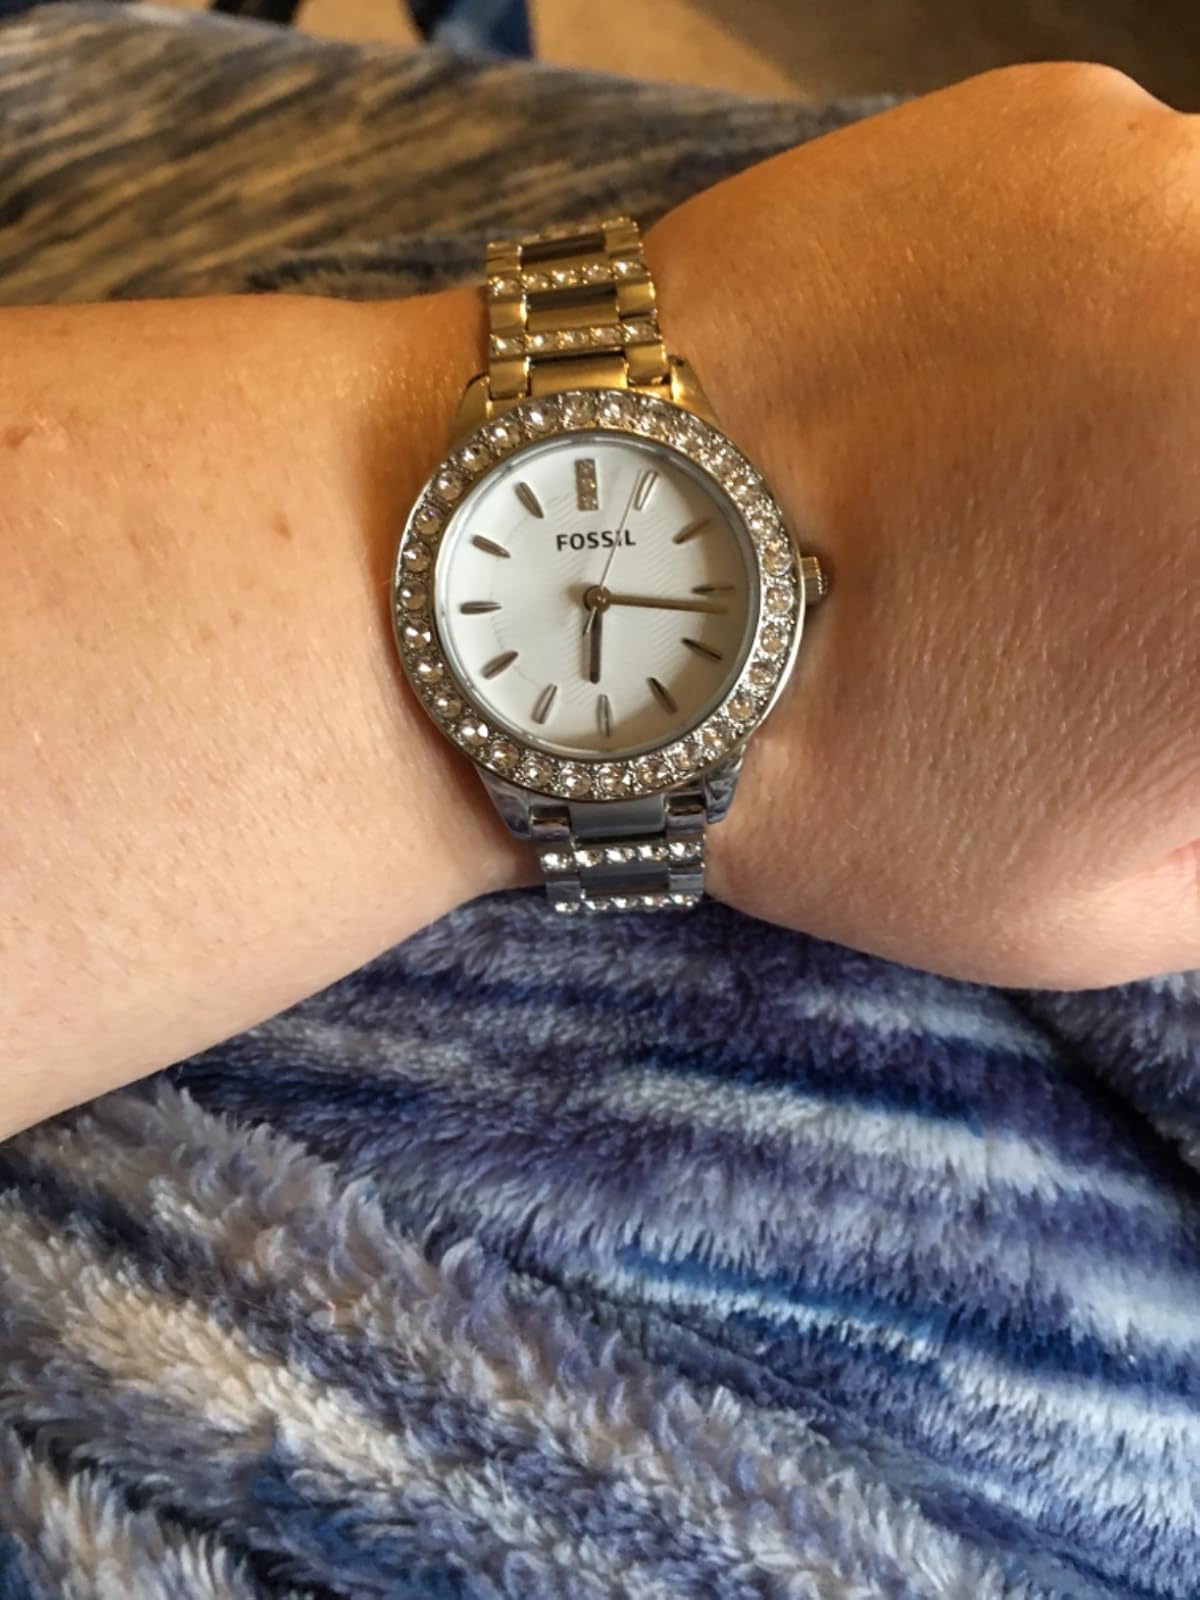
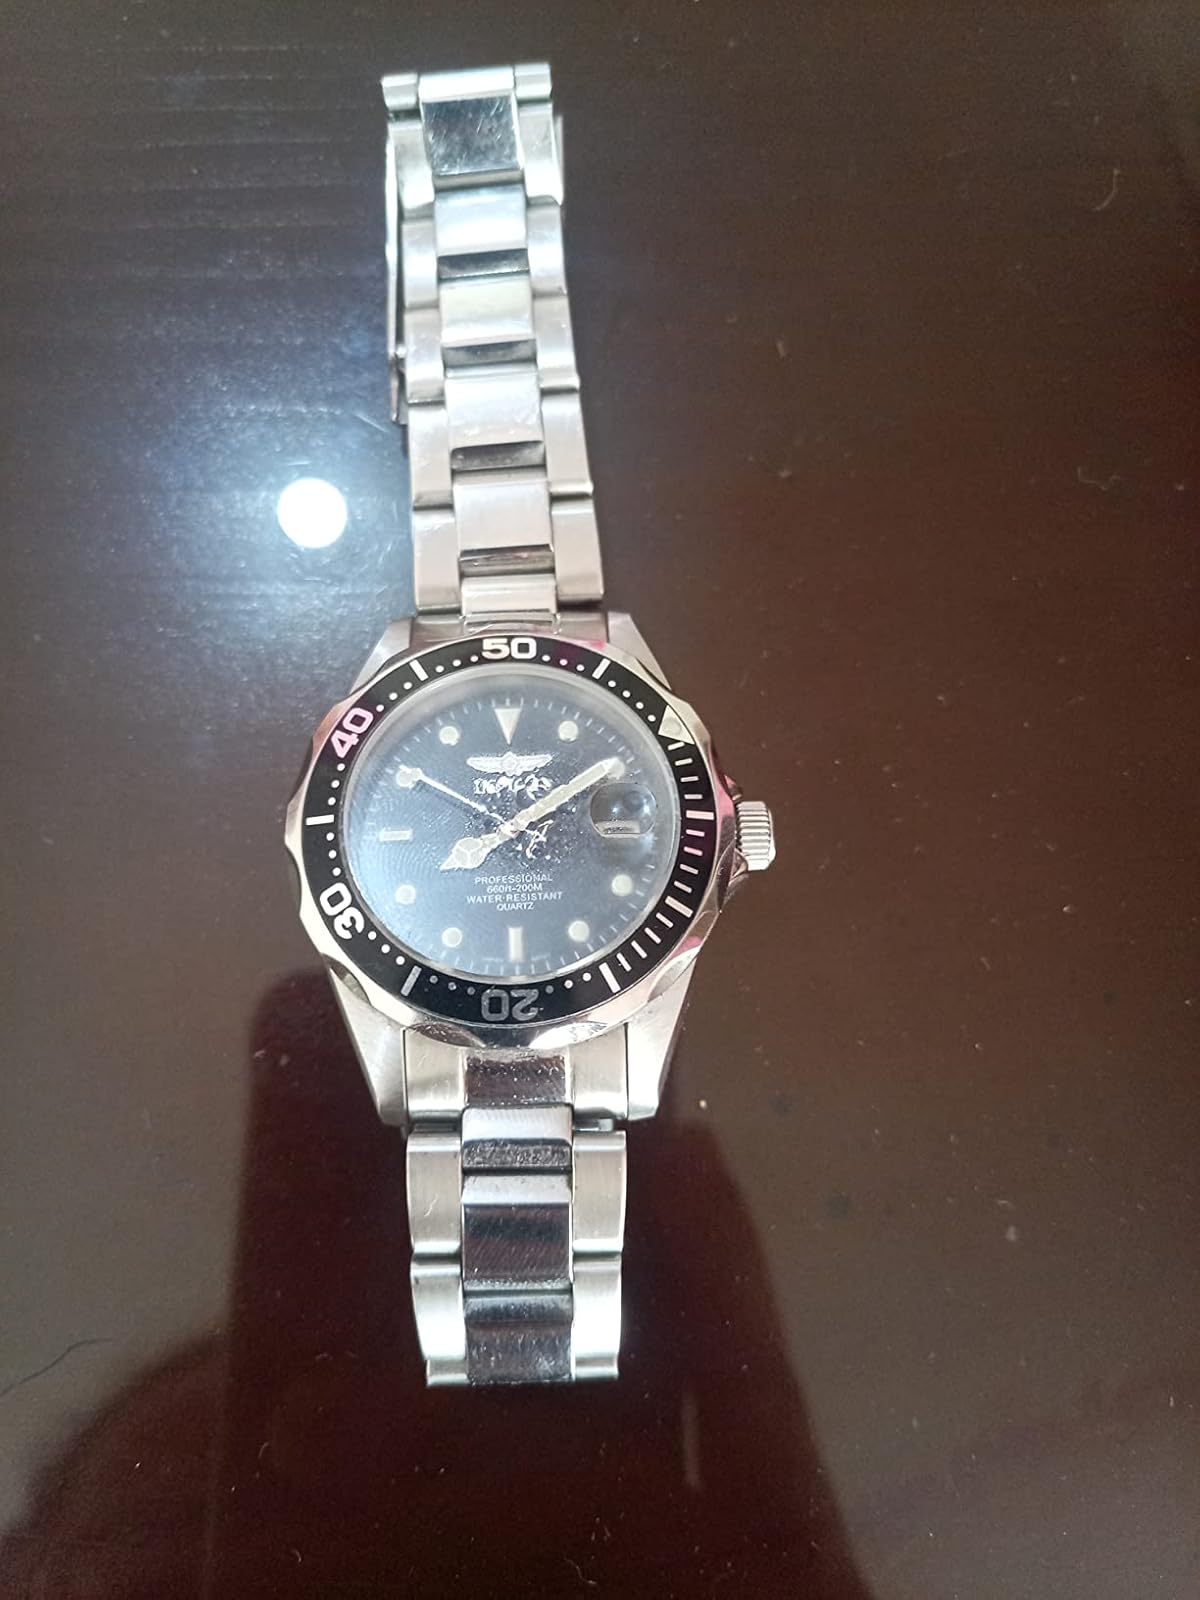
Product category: accessories_watch
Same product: no